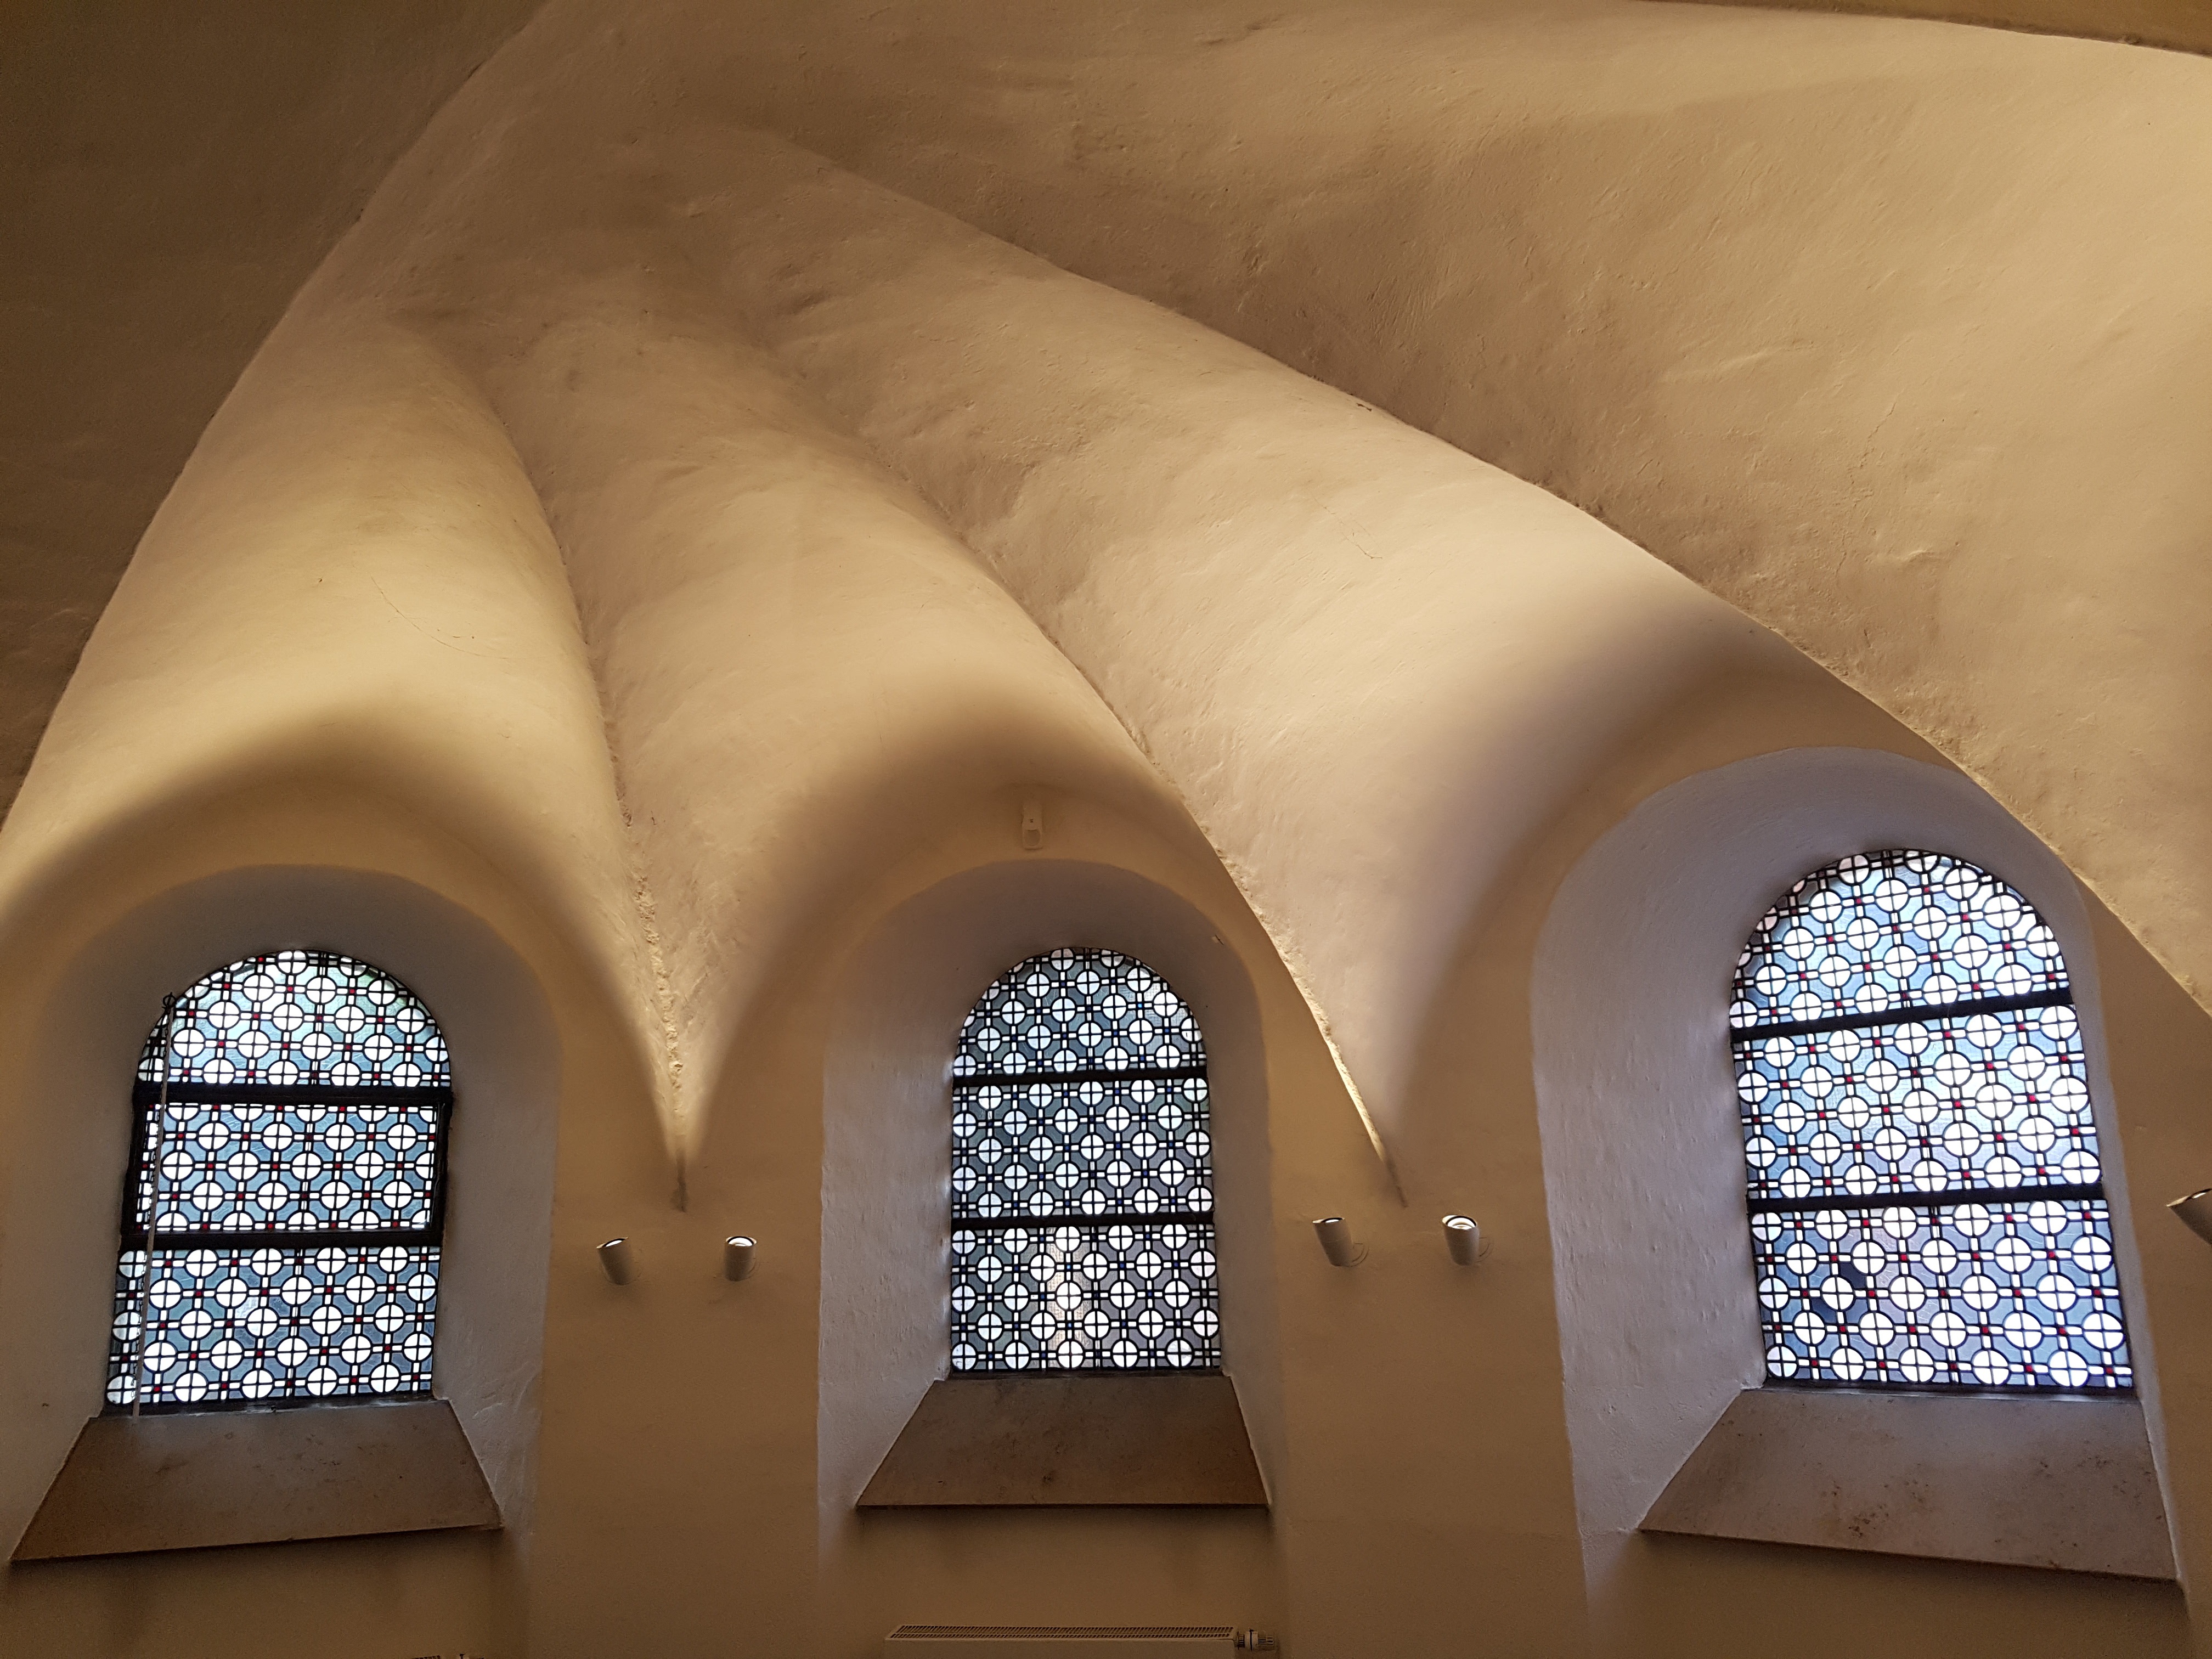
light, architecture, window, glass, arch, column, church, chapel, christian, lighting, interior design, places of interest, sculpture, design, temple, symmetry, vault, shape, crypt, house of worship, sacral, l beck, daylighting, provost church heart jesu